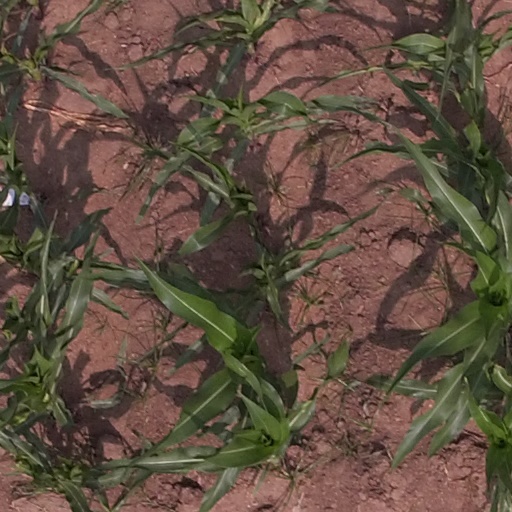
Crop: maize; corn